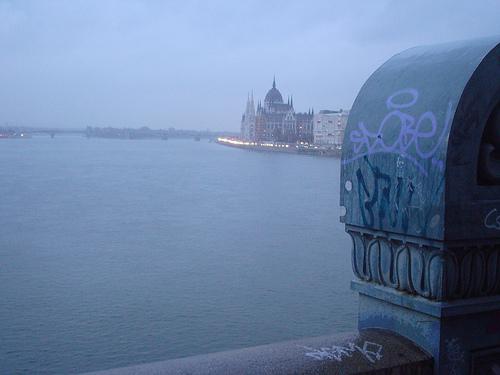
Weather: foggy or hazy